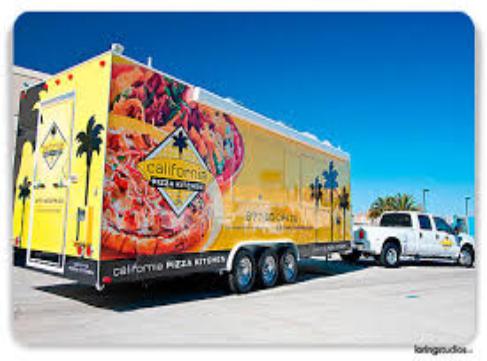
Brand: California Pizza Kitchen
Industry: Food